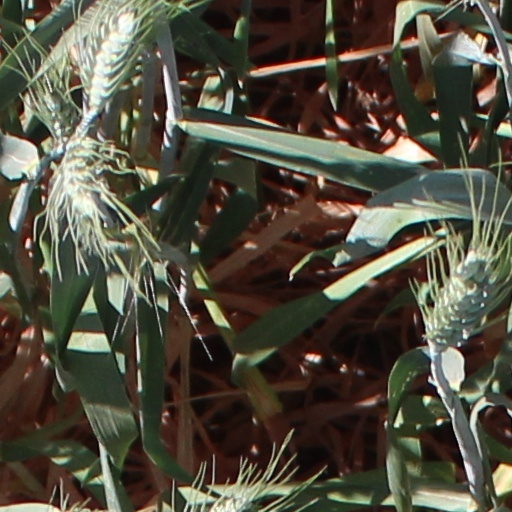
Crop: wheat